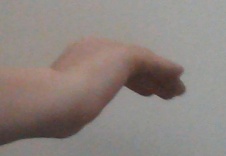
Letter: haa